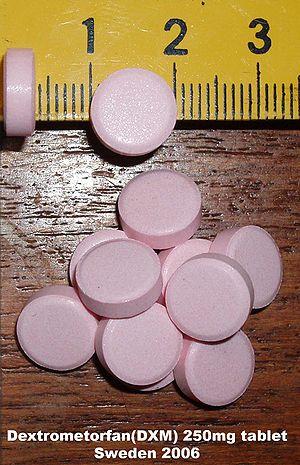
Le dextrométhorphane est l'isomère dextrogyre du lévométhorphane, mais il ne possède aucune action opioïde, bien qu'il possède la structure de la morphine. C'est en revanche un antagoniste du récepteur NMDA, autrement dit un dissociatif. Il est utilisé comme médicament contre la toux. Il est aussi détourné de son usage médical pour ses effets psychotropes, à forte dose, et est alors couramment dénommé DXM.